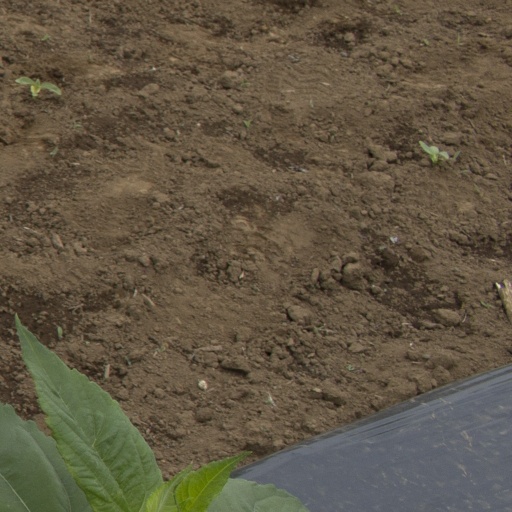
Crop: Jerusalem artichoke